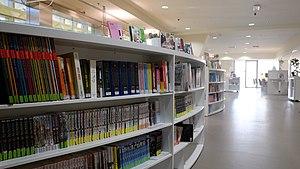
Vue sur le bar à manga de l'espace 3C de la médiathèque de la Canopée
La médiathèque de la Canopée est une bibliothèque municipale de prêt de la ville de Paris, créée en 2016 dans l'aile Nord du nouveau bâtiment de La Canopée. Elle est située au 10 passage de la Canopée, dans le Forum des Halles. Ses collections s'adressent à la fois aux adultes et aux enfants. Les spécialités documentaires de la médiathèque sont les cultures numériques, les cultures sourdes, les cultures urbaines et un petit fonds sur l'écologie.